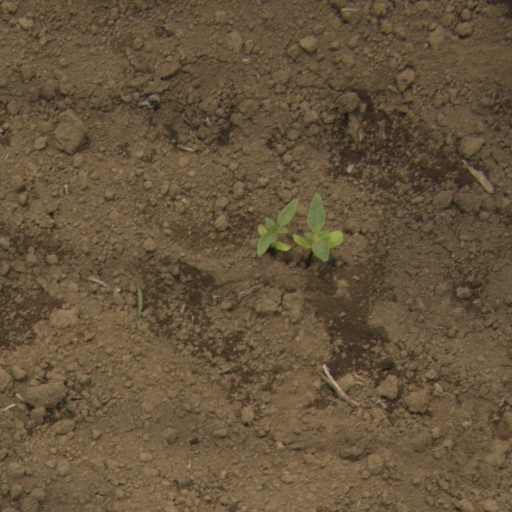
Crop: Jerusalem artichoke